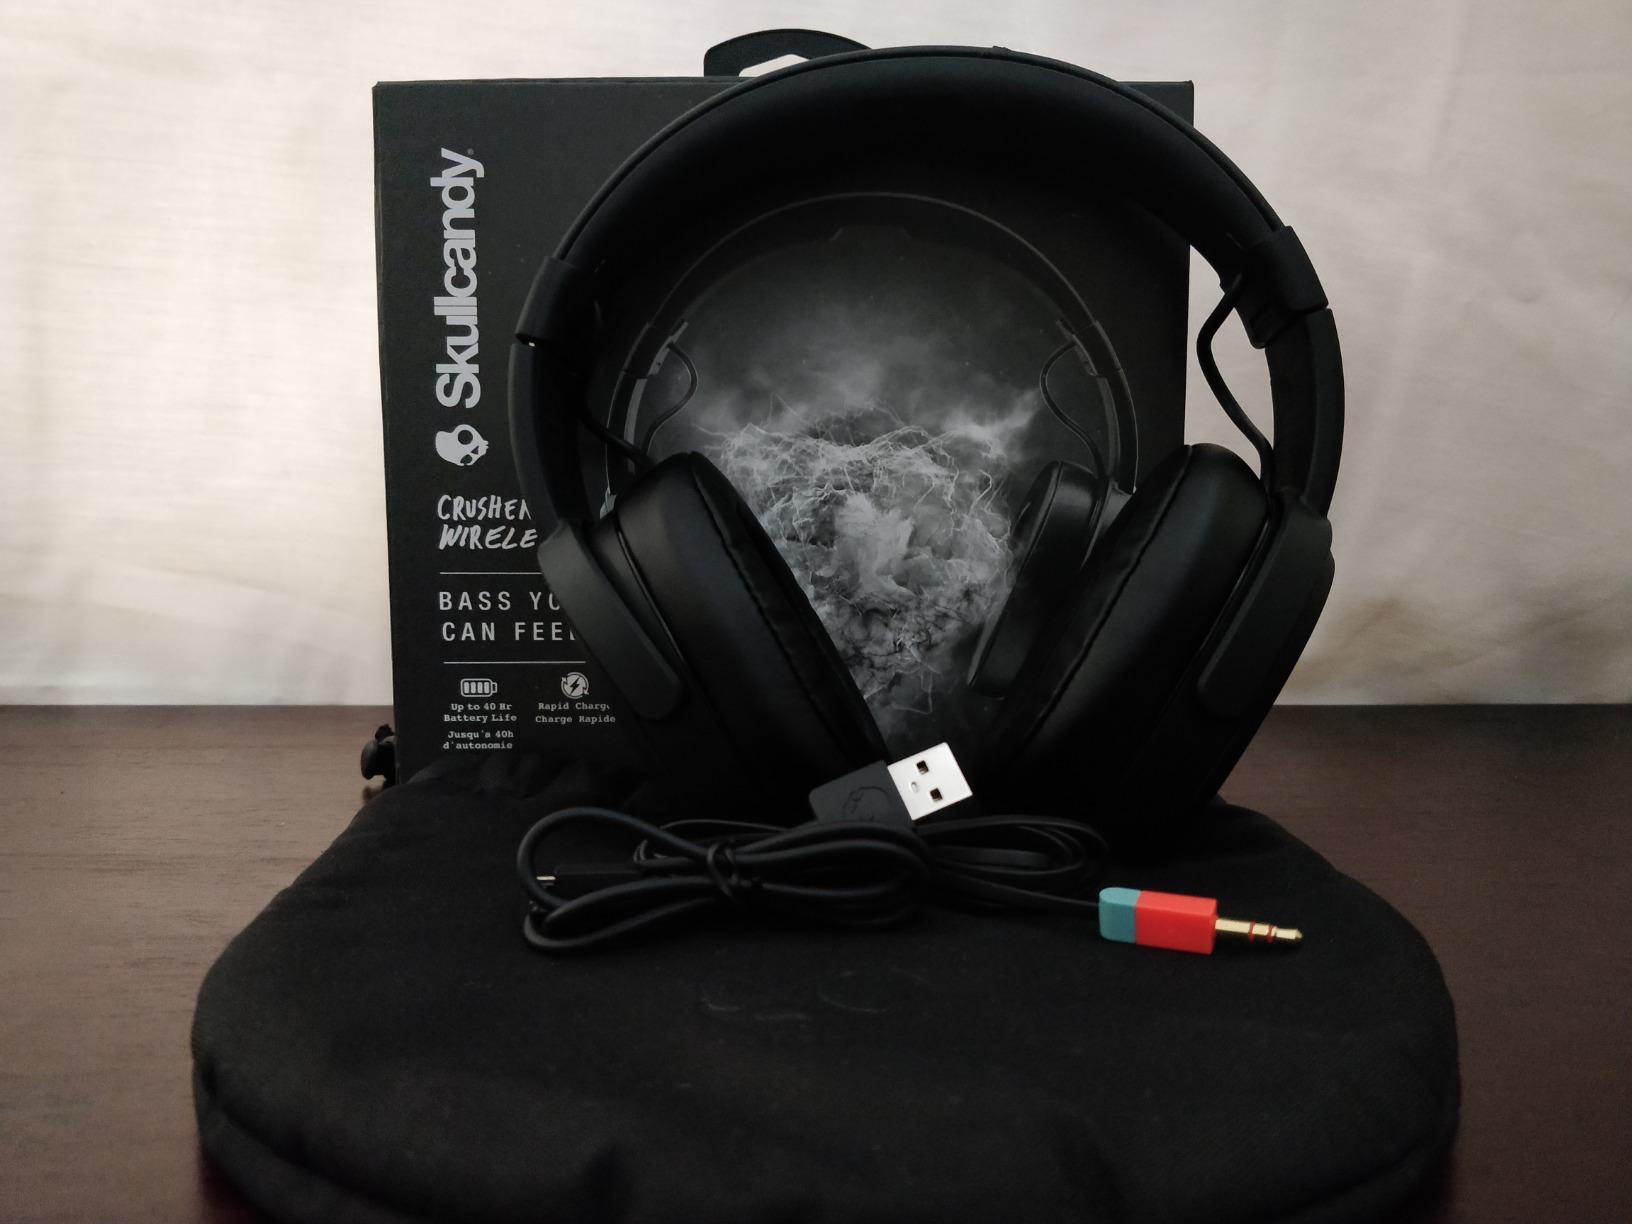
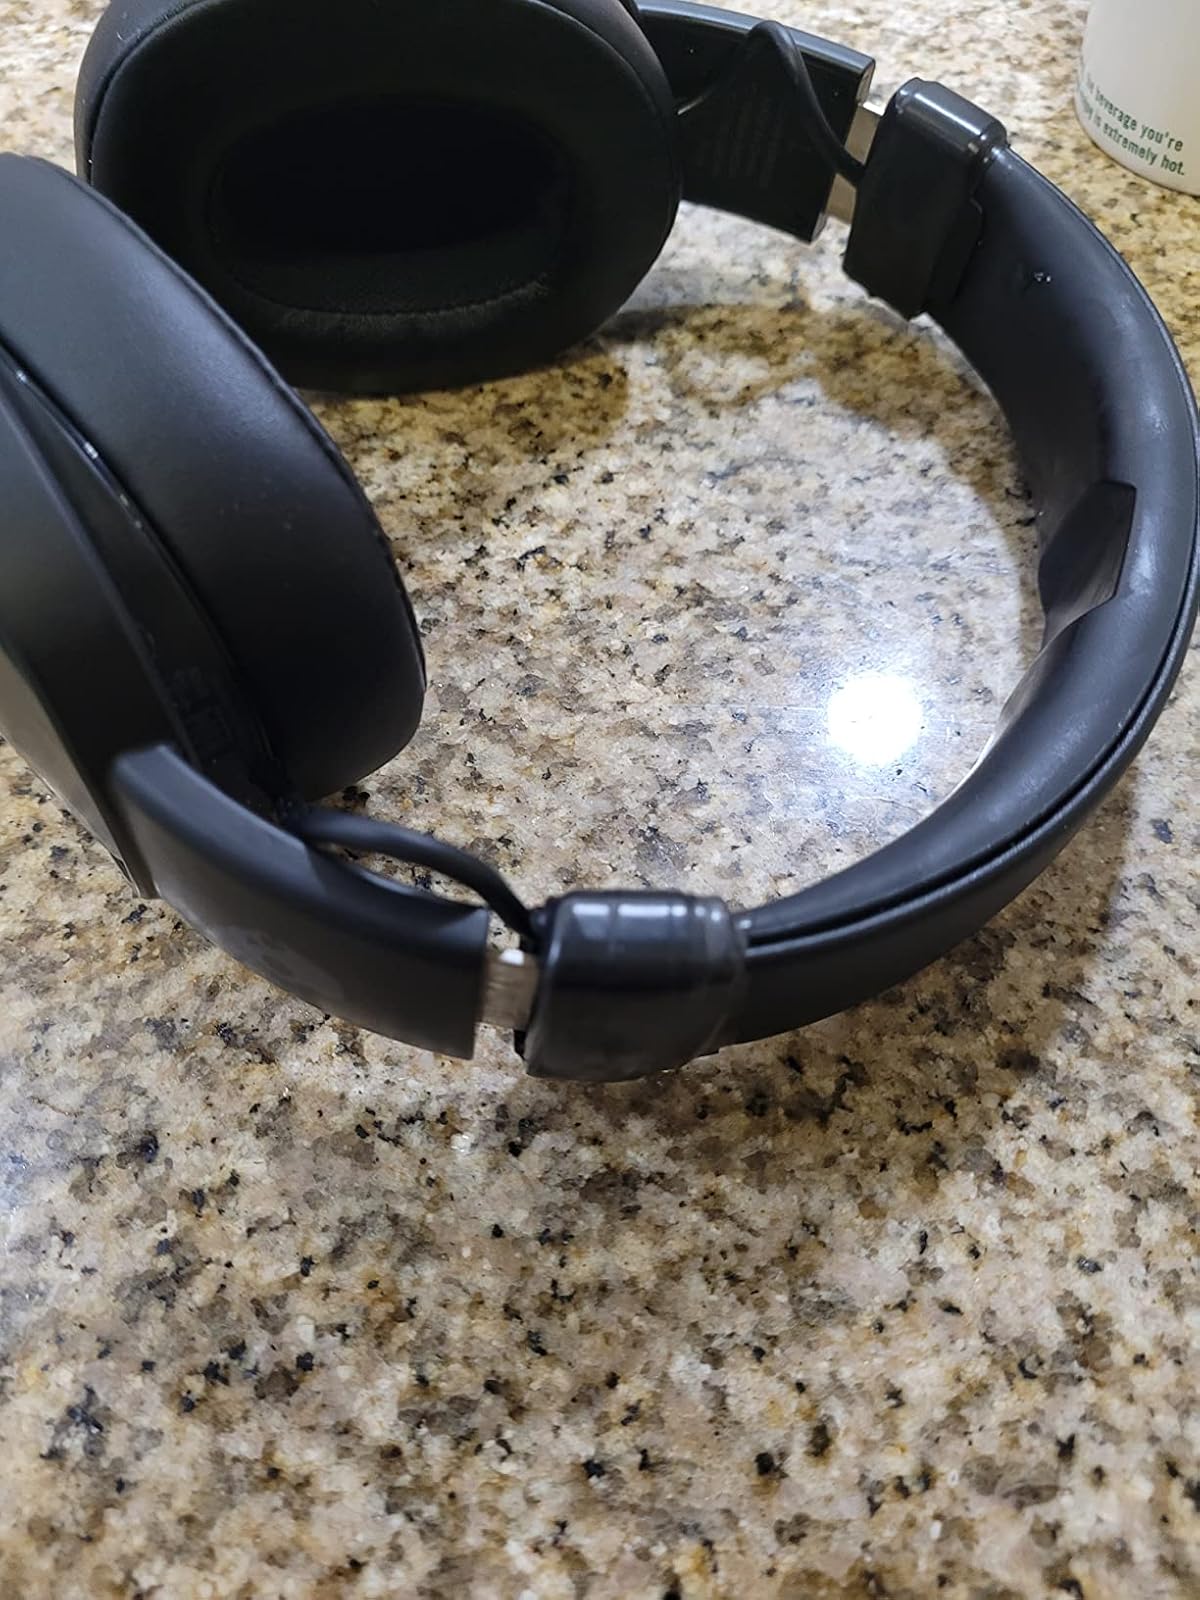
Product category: headphones
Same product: yes